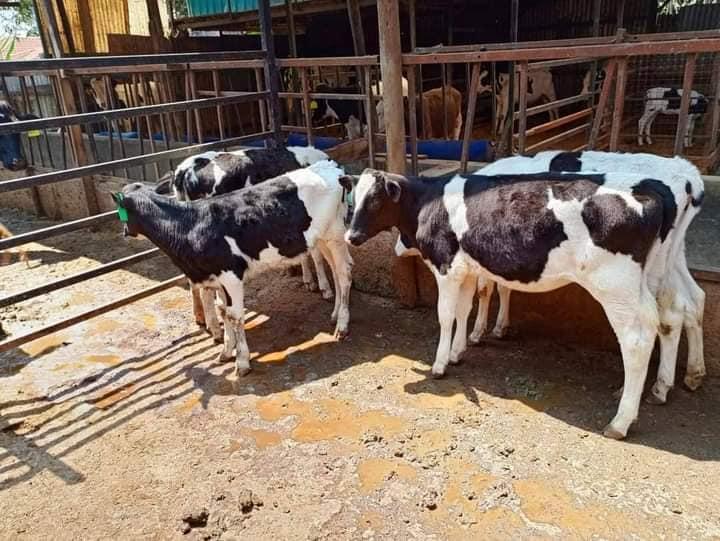
Ndani ya zizi la ng'ombe hapa tunapata ng'ombe wanne wachanga, ng'ombe hawa wakona rangi nyeupe na nyeusi,,,,.